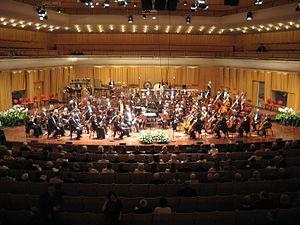
L'Orchestre symphonique national estonien, anciennement nommé Orchestre symphonique de la Radio estonienne, a donné son premier concert radiodiffusé à Tallinn le 18 décembre 1926.